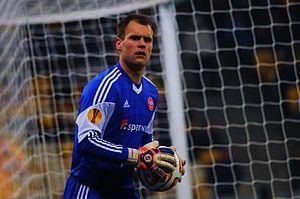
Nicolai Larsen est un footballeur danois né le 9 mars 1991 à Herlev au Danemark. Il évolue au poste de gardien de but à l'EA Guingamp.